Wedderburn, Victoria

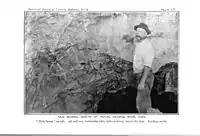
Old Works, north of Royal George Mine, Emu

Australian rules football champion Cresswell "Mickey" Crisp was born and raised in Wedderburn. He played 183 games with Carlton in the Victorian Football League, winning two best and fairest awards, played in its 1938 premiership team and captained Victoria.